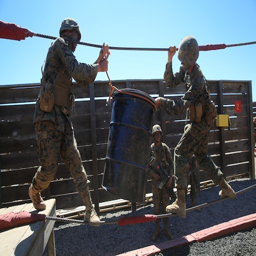
recruits work together to get simulated equipment across a bridge during the stalls event .